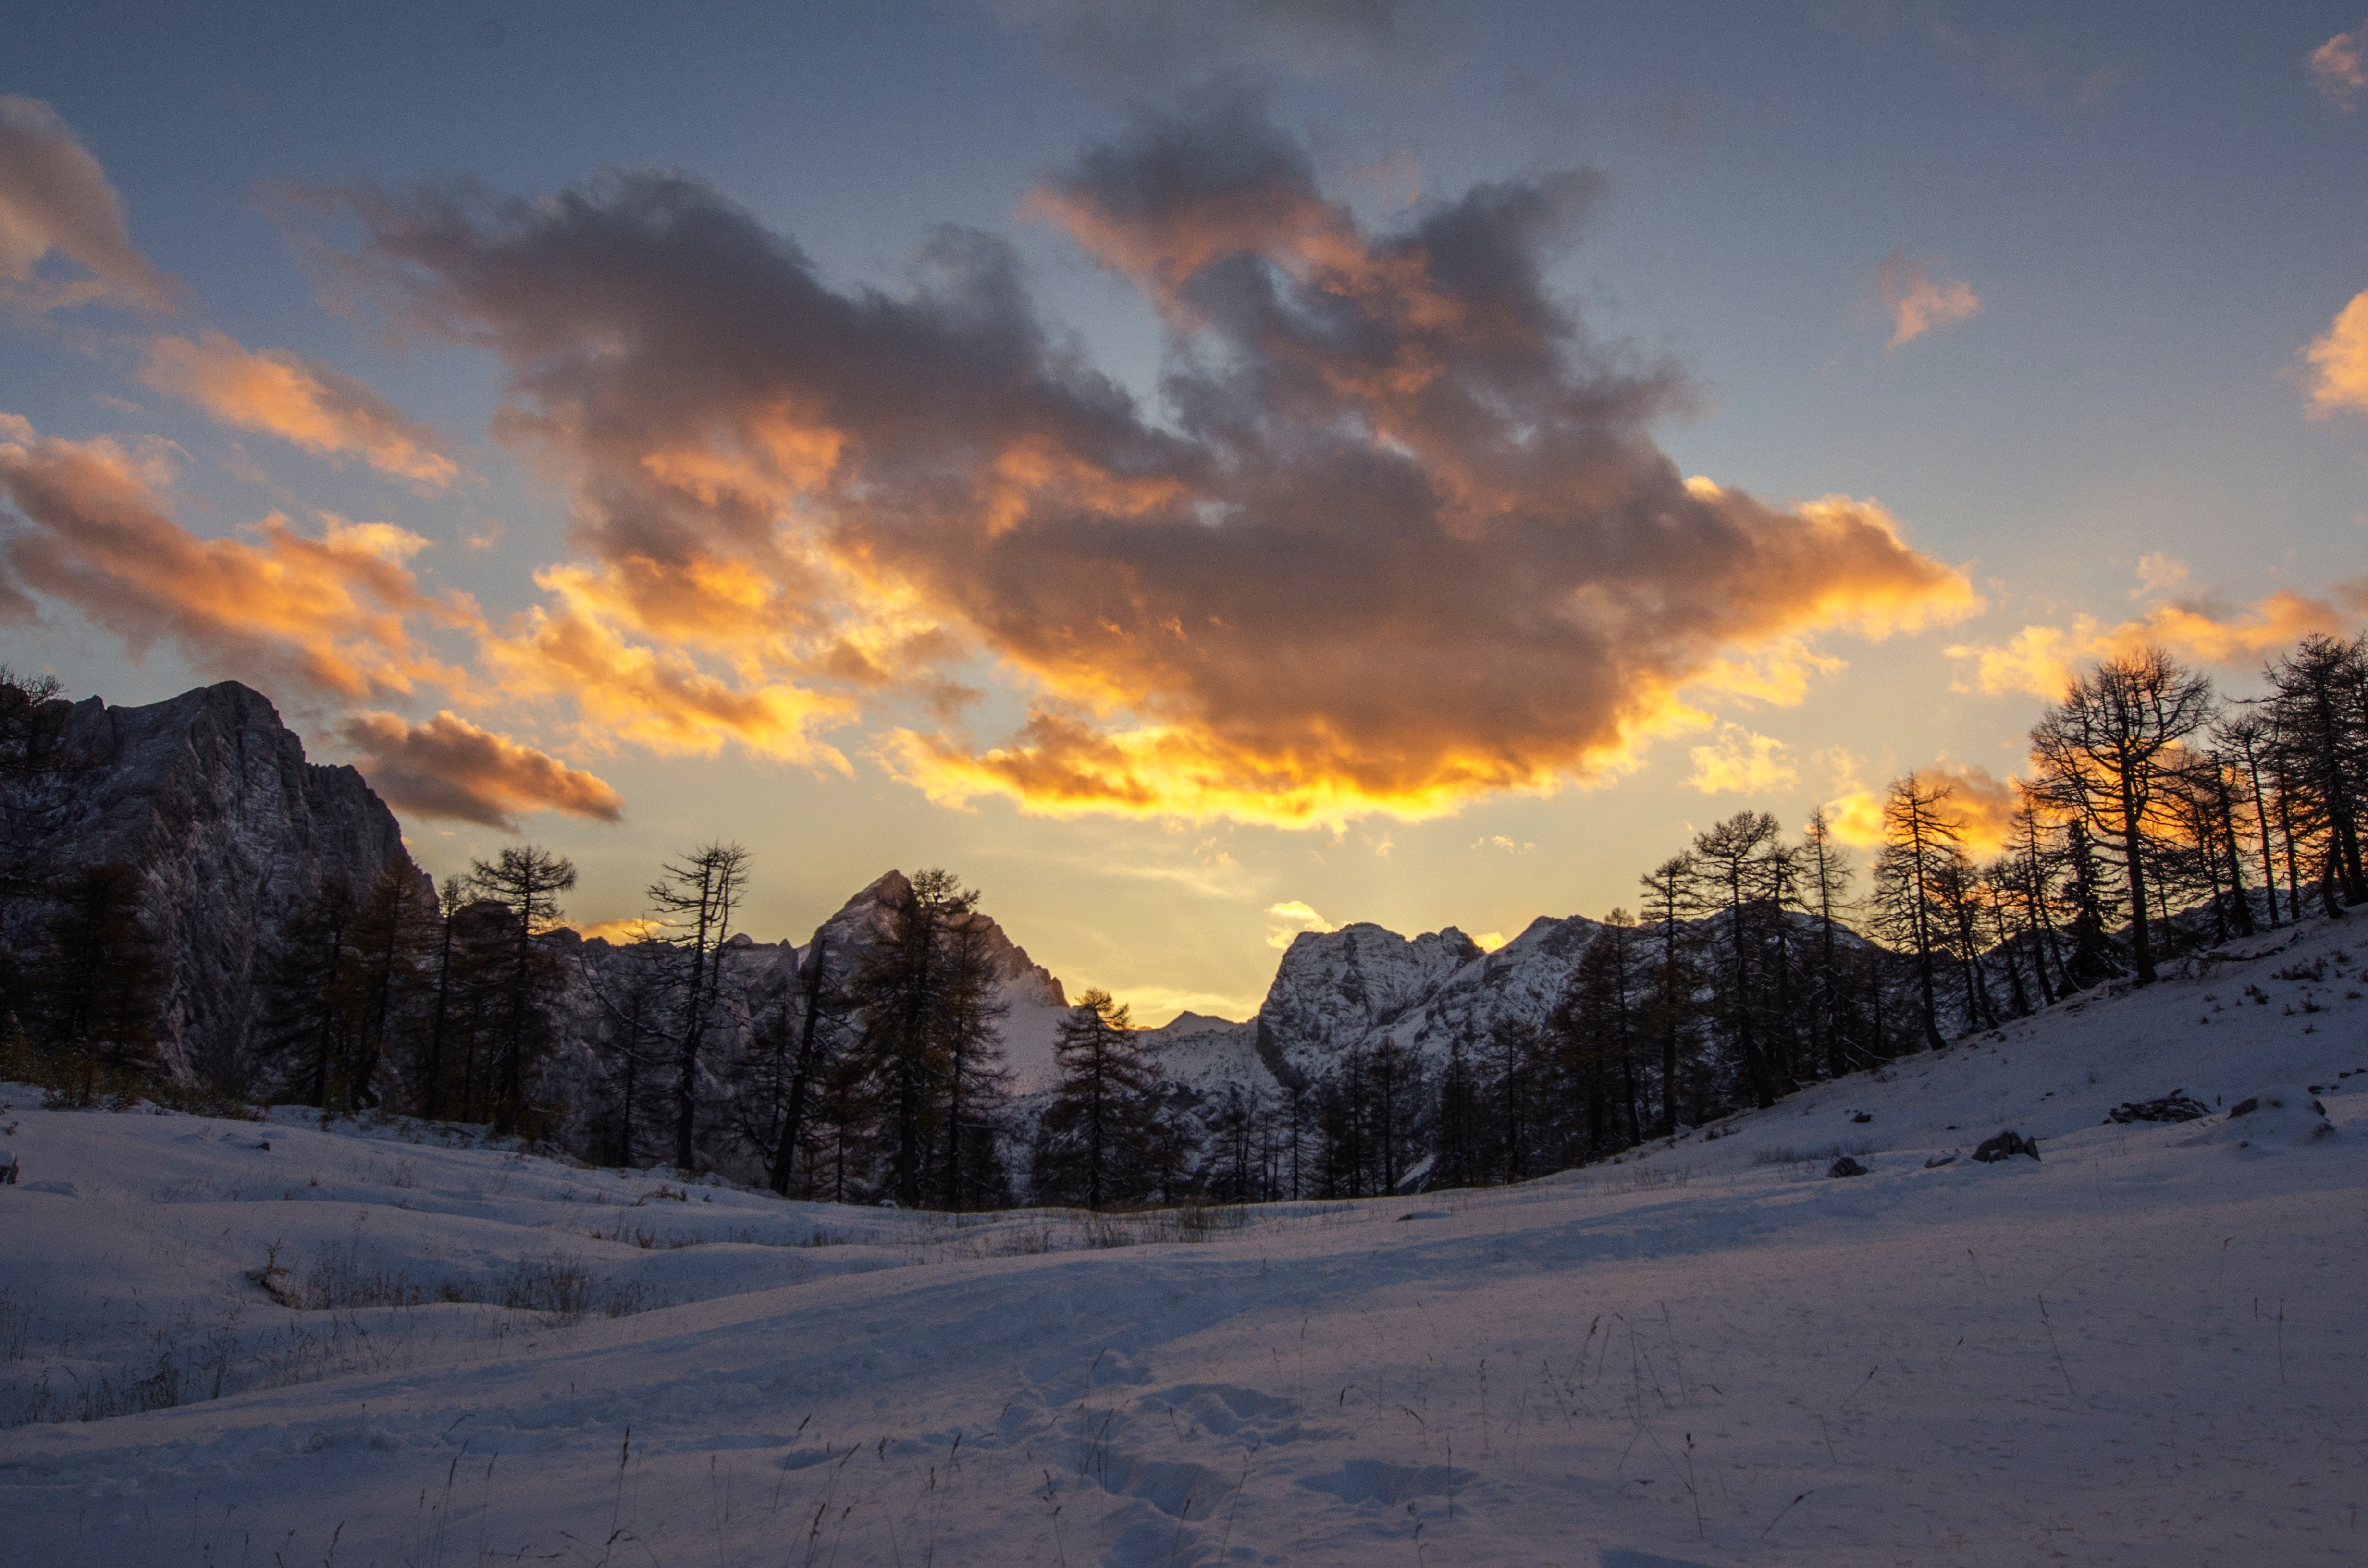
landscape, nature, mountain, snow, winter, cloud, sky, sun, sunrise, sunset, sunlight, morning, dawn, mountain range, dusk, evening, weather, alpine, season, mountainous landforms